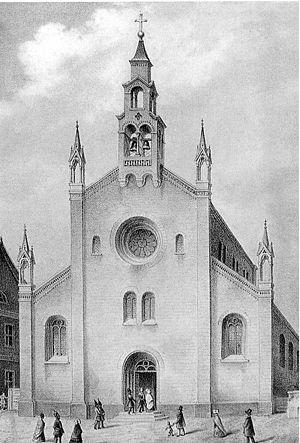
Johann August Karl Soller, né le 14 mars 1805 à Erfurt et mort le 6 novembre 1853 à Berlin, est un architecte allemand représentant de l'école d'architecture postérieure à Schinkel.